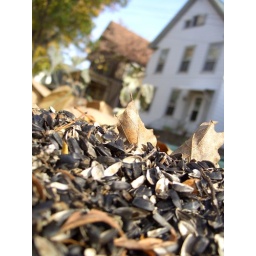
i live in that white building